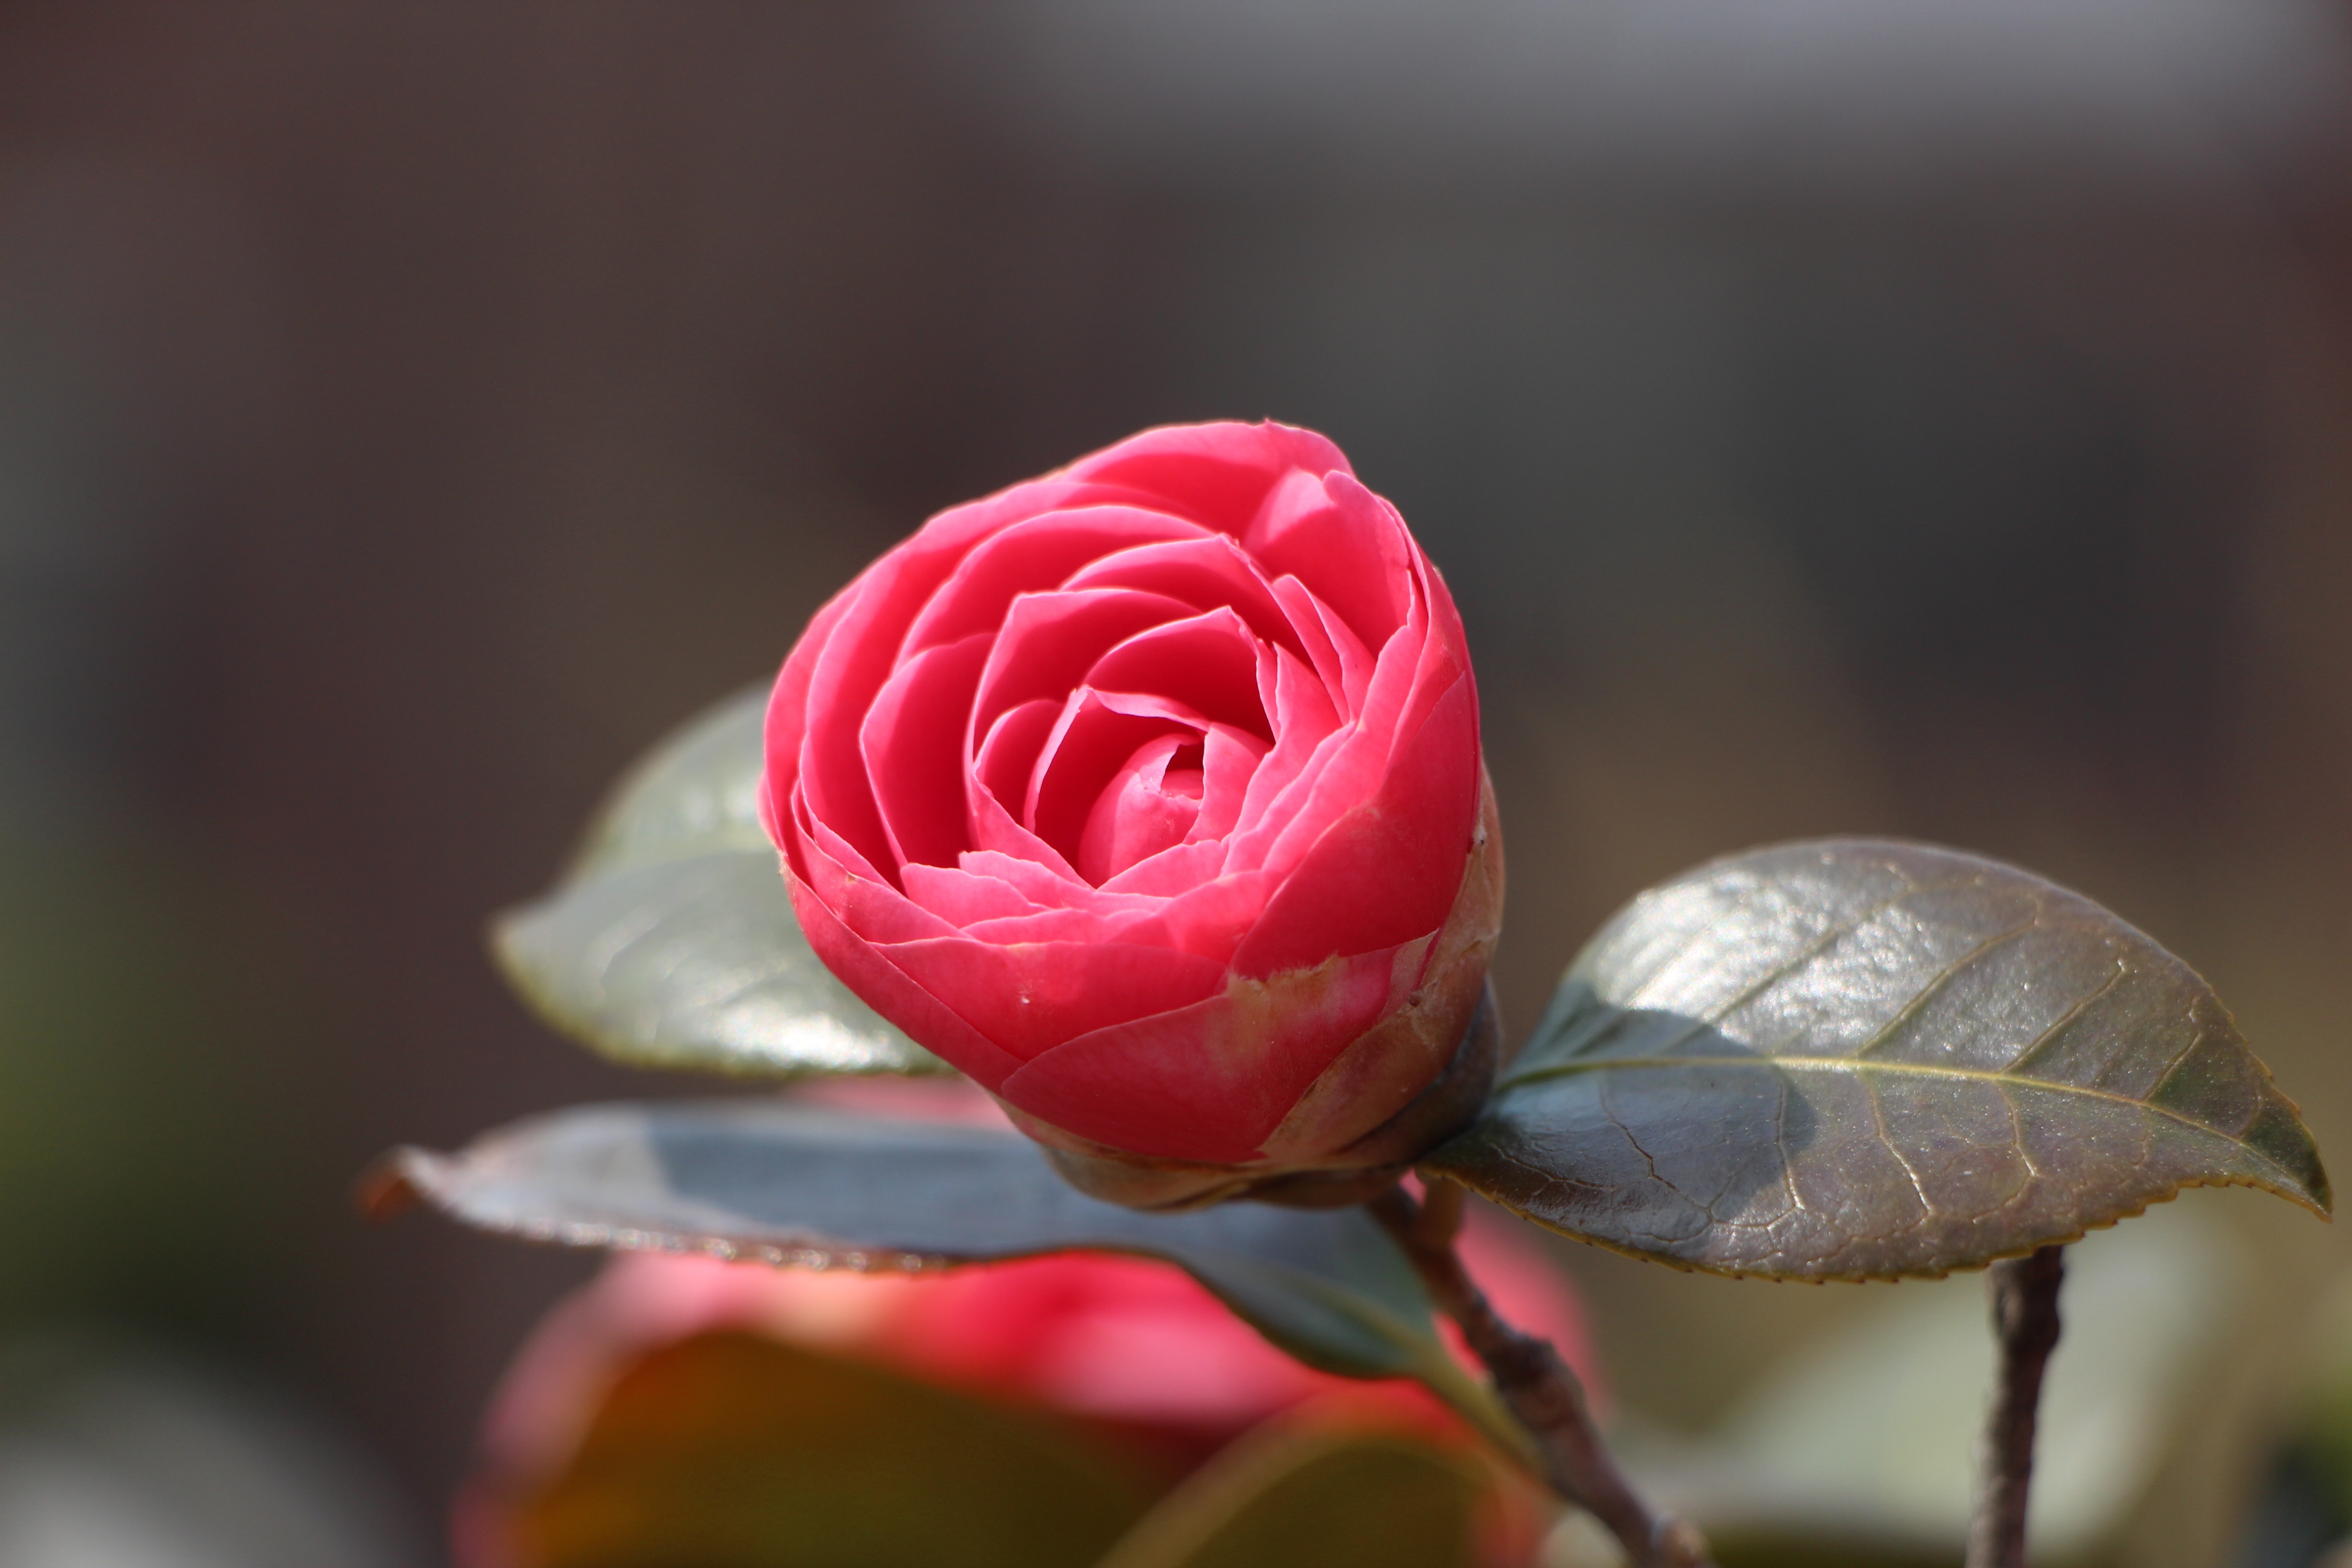
nature, blossom, plant, wood, photography, flower, petal, rose, spring, red, pink, flora, plants, flowers, close up, april, bud, spring flowers, macro photography, flower tree, flowering plant, garden roses, rose family, plant stem, land plant, camellia flower